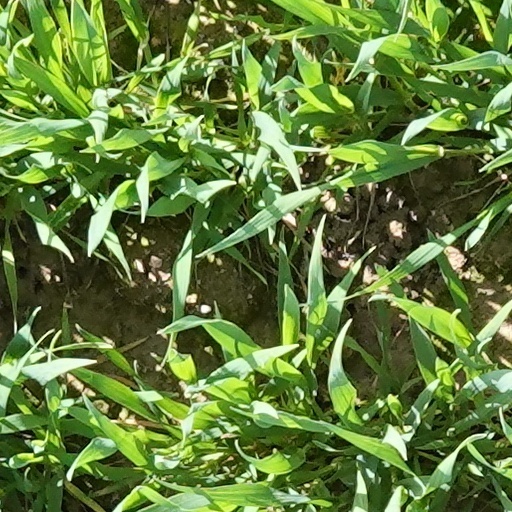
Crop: wheat